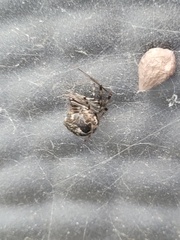
Species: Parasteatoda_tepidariorum